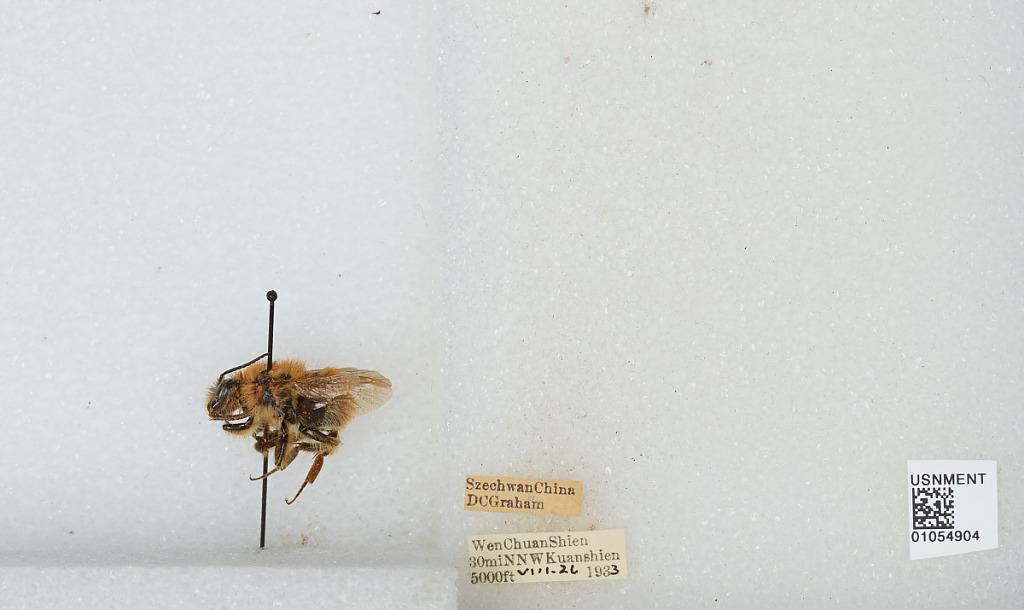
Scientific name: Bombus sp.
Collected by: D. Graham
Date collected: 1933-8-26
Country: China
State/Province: Sichuan
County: Wenchuan Xian
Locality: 30 miles NNW Kuanshien